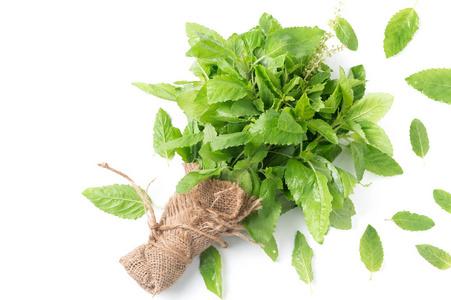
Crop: unknown
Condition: basil